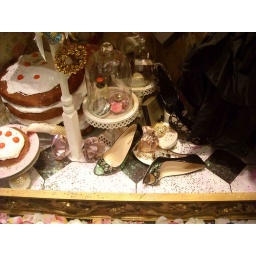
The shop window most cute in the world